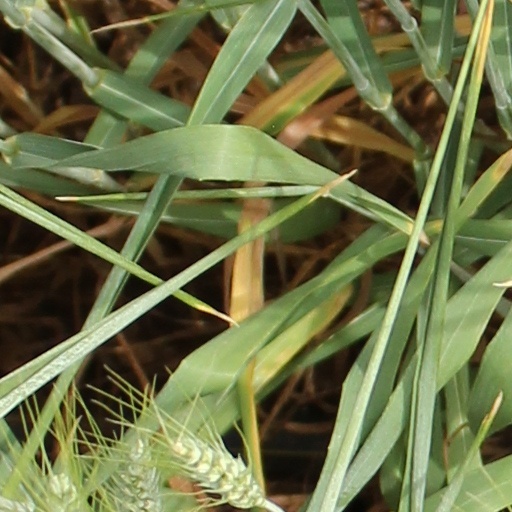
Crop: wheat